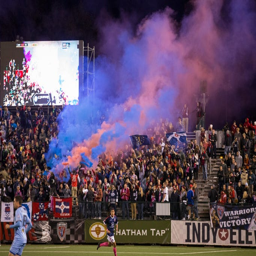
fans let off colored smoke after football team